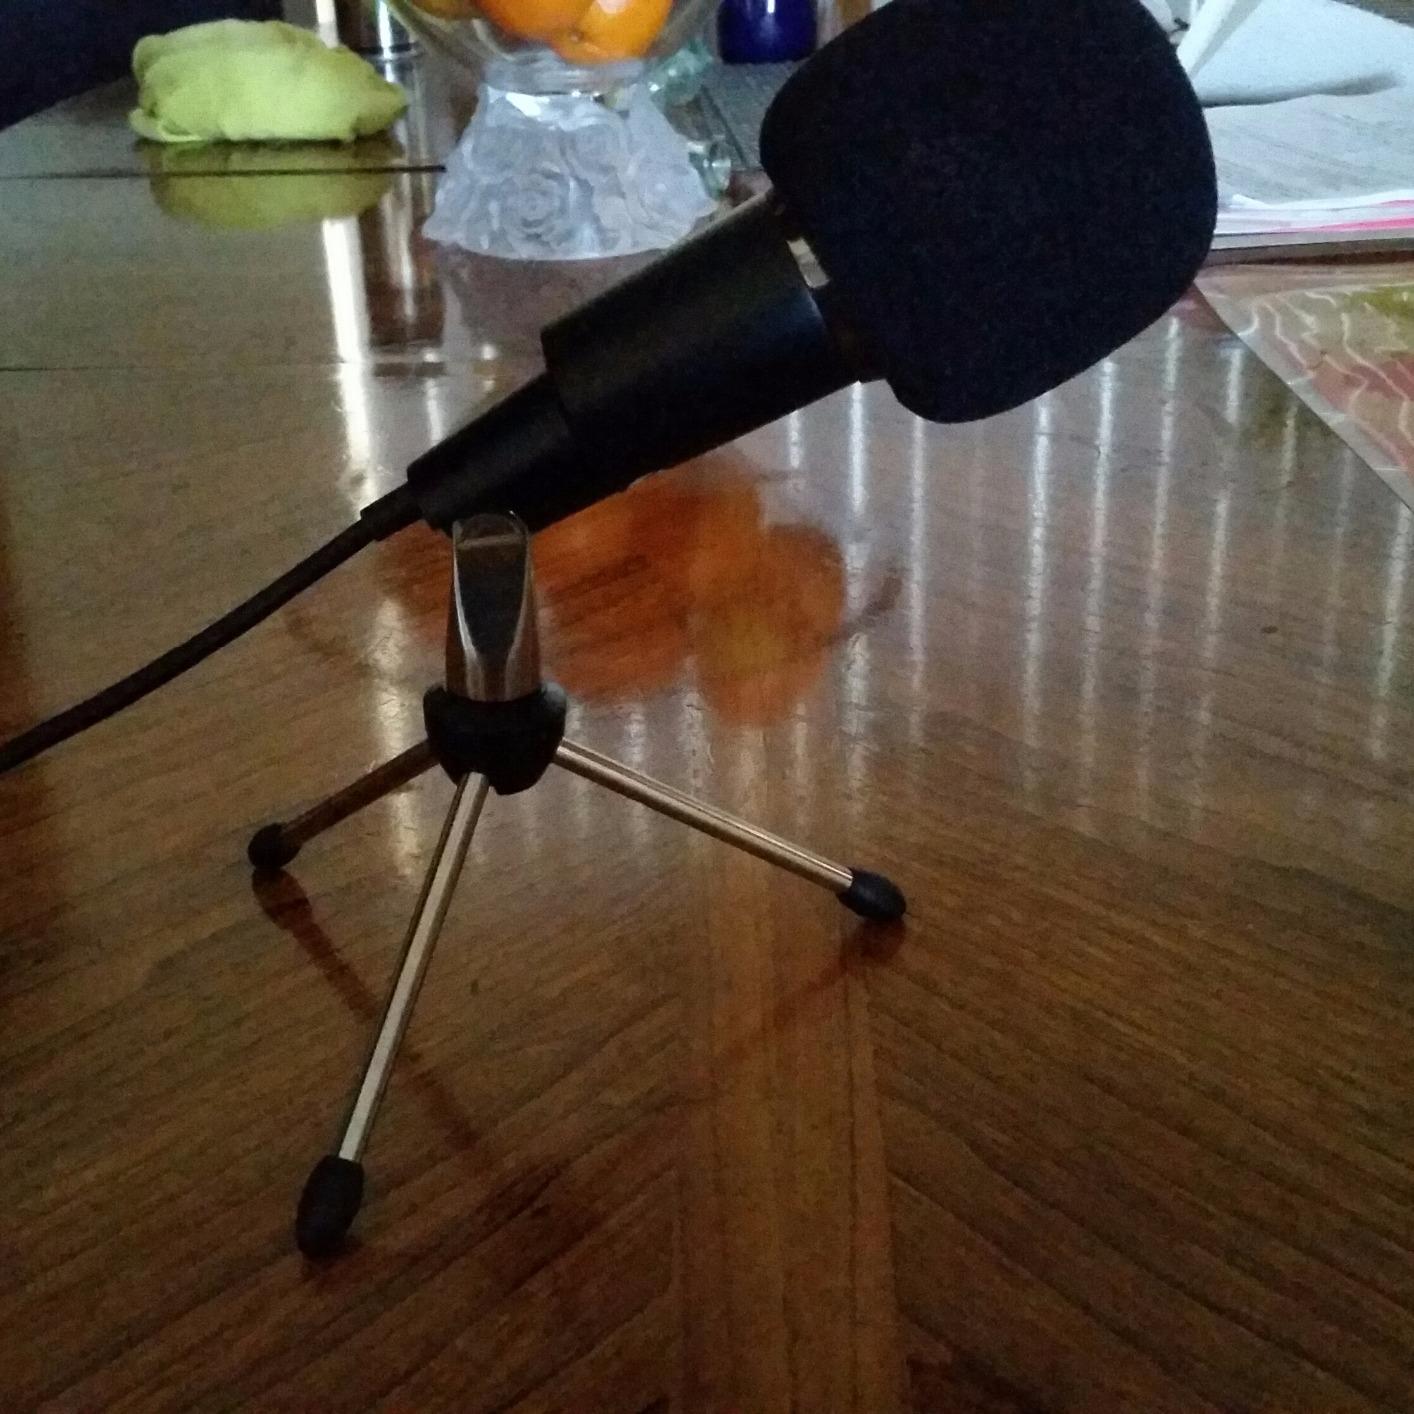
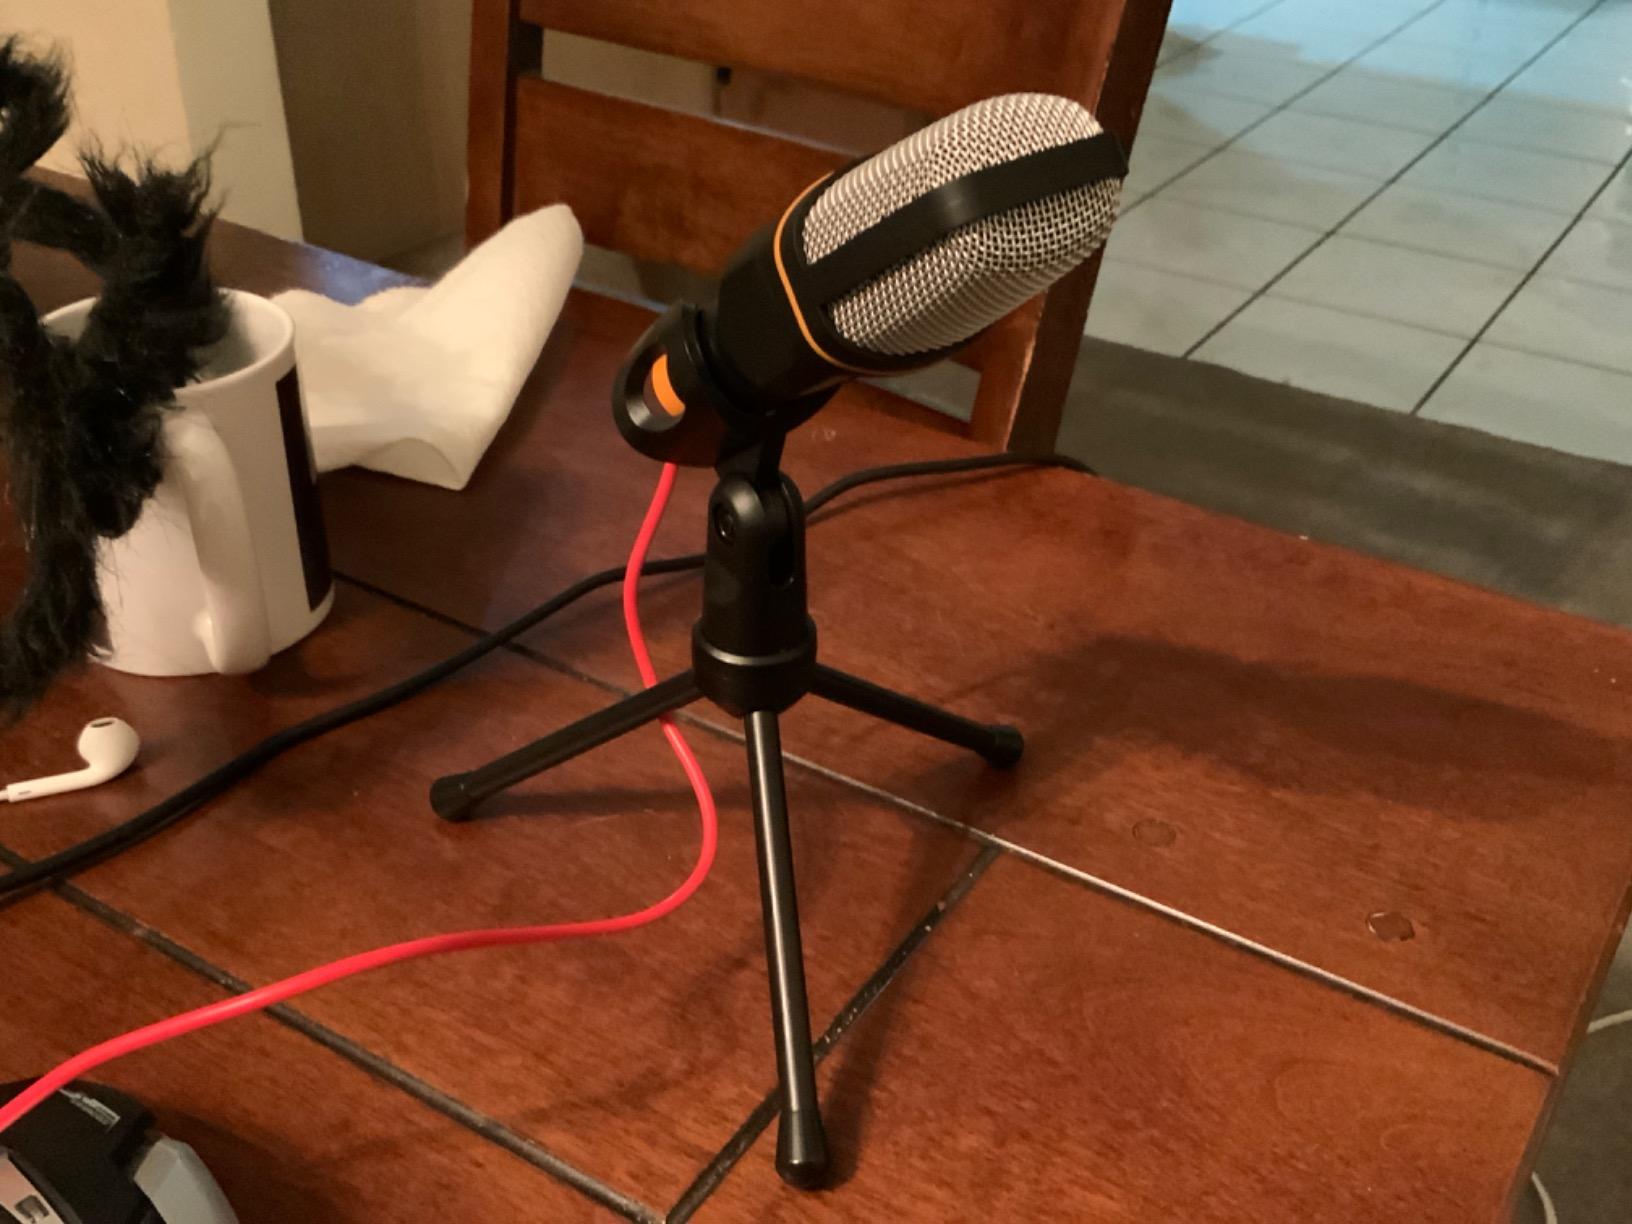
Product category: microphone
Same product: no